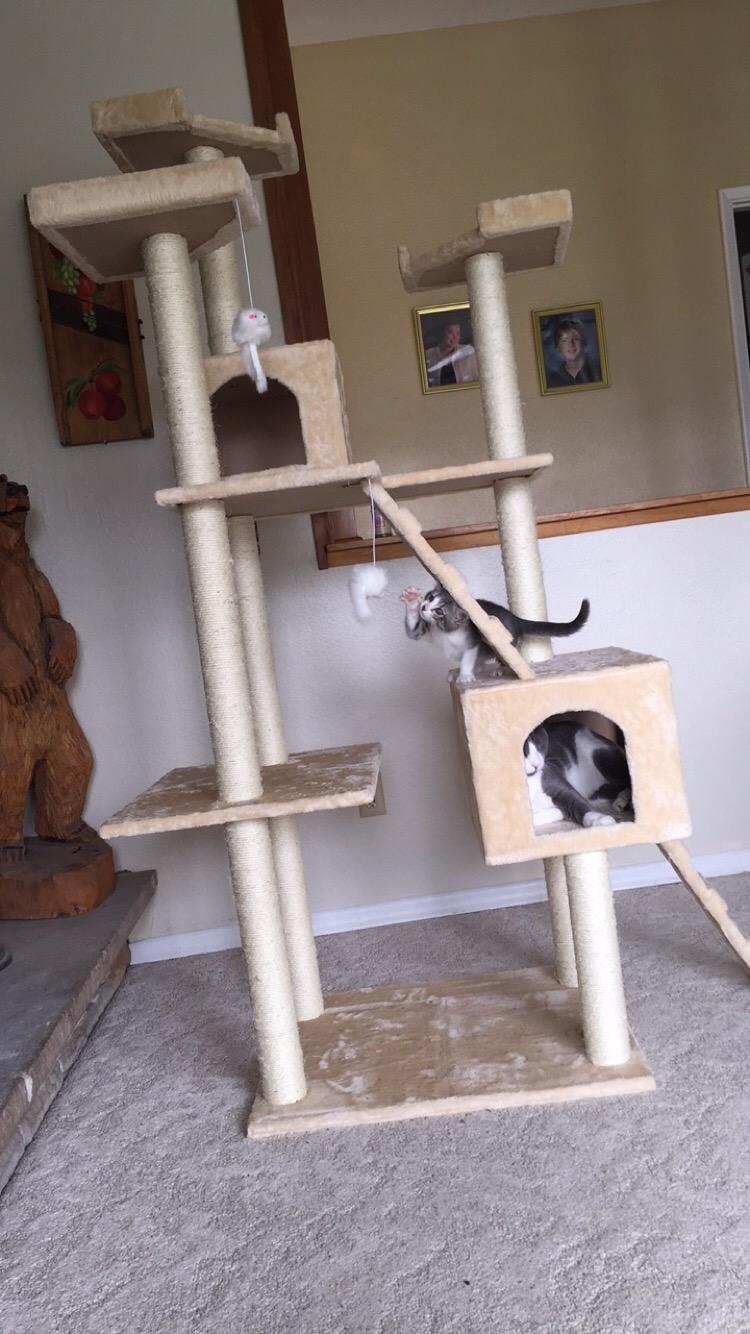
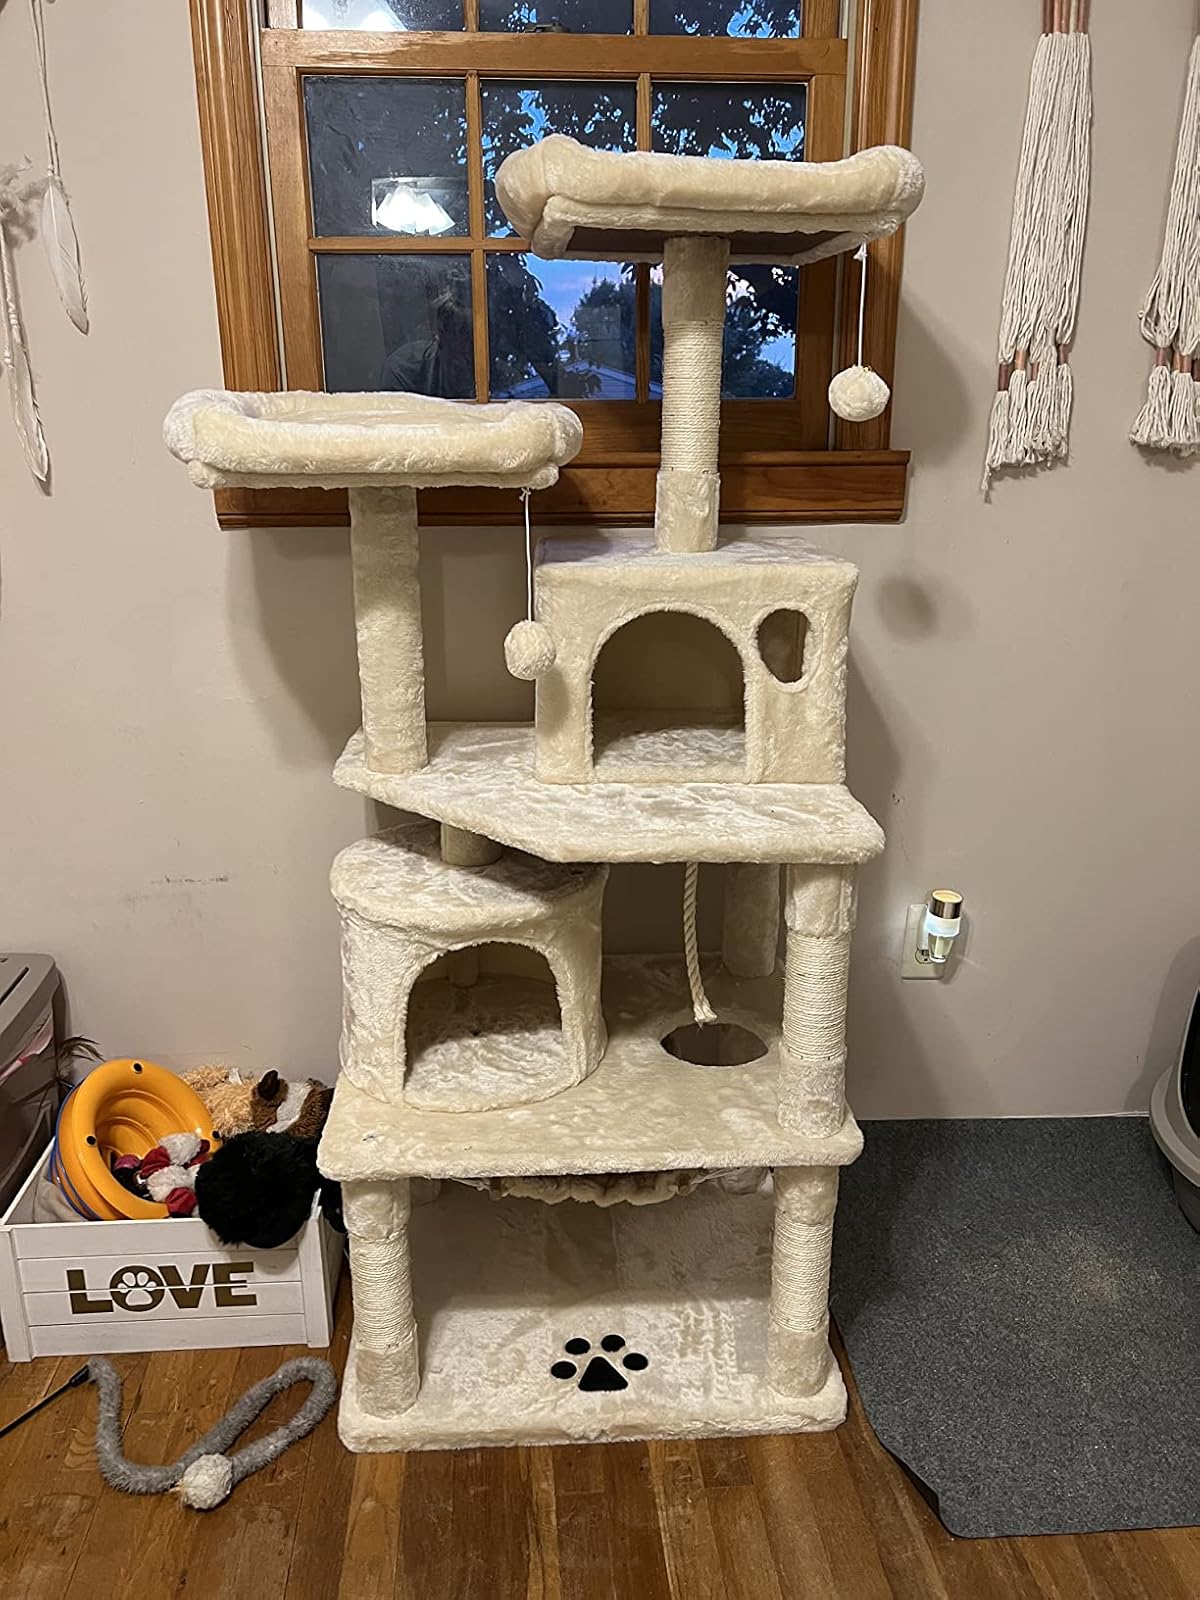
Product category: items_cat tree
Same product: no